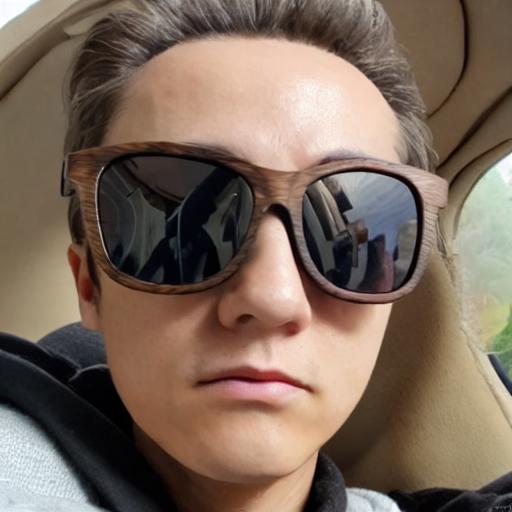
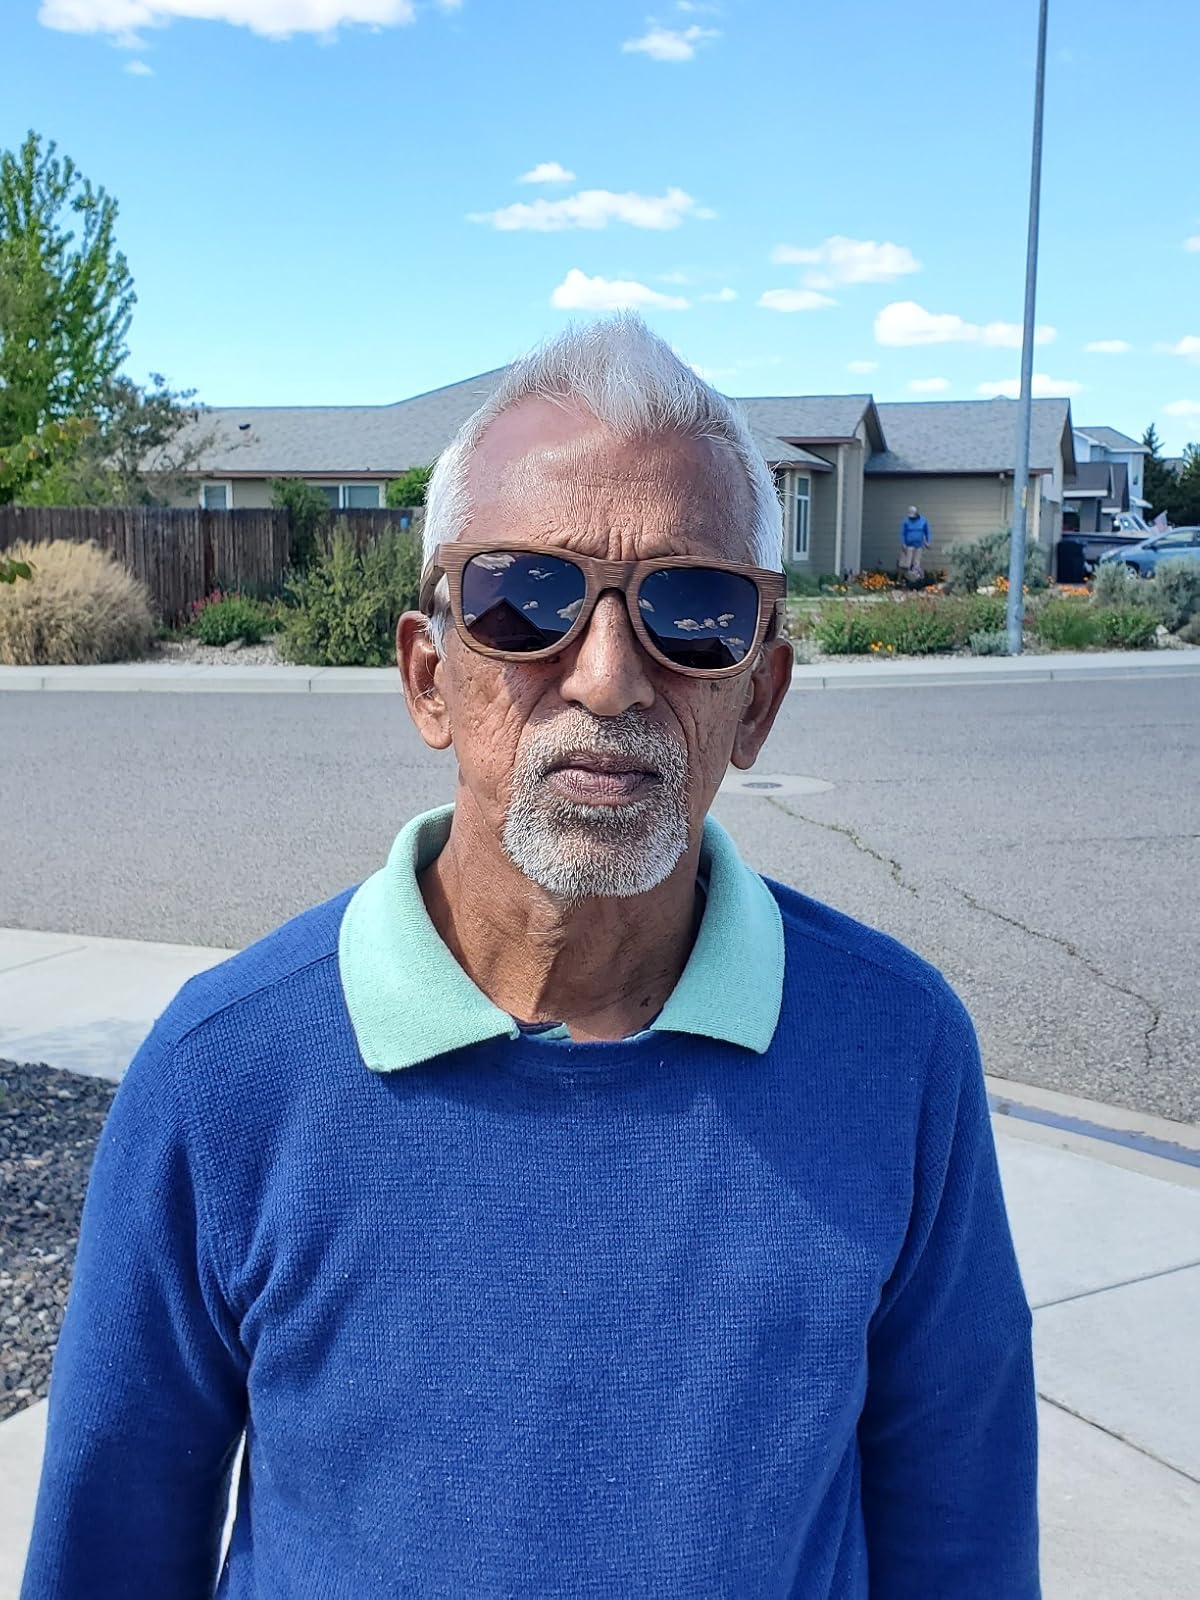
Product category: accessories_sunglasses
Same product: no